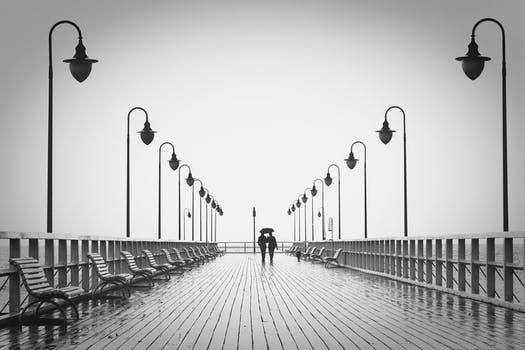
Label: No Watermark